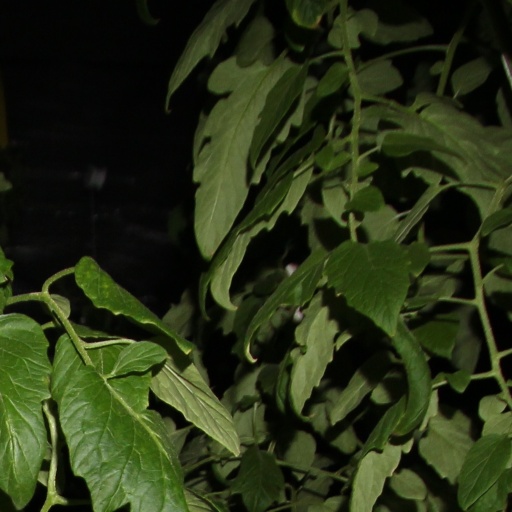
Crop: tomato